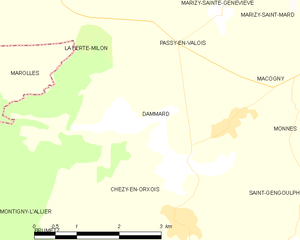
Carte des communes françaises: Dammard